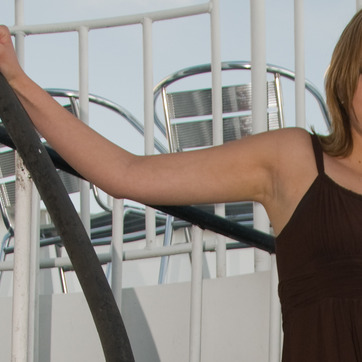
Material: skin